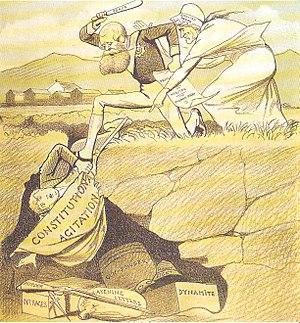
Supplément donné au quotidien Freeman d'octobre 1883.
La Fenian Brotherhood était une organisation républicaine irlandaise fondée aux États-Unis en 1858 par John O'Mahony et Michael Doheny. C'était un précurseur du Clan na Gael, une organisation sœur de la Fraternité Républicaine Irlandaise. Les membres étaient communément appelés "Fenians". O'Mahony, qui était un érudit gaélique, a donné à son organisation le nom Fianna, le groupe légendaire de guerriers irlandais dirigé par Fionn Mac Cumhaill.